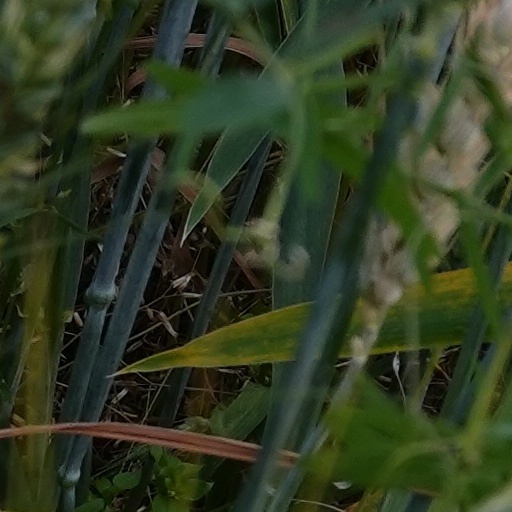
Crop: wheat